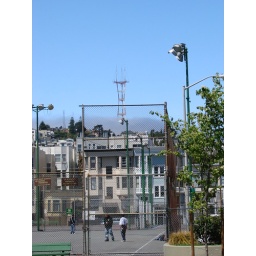
San Francisco basket ball field with the fog coming in from behind the mountains